Transmembrane protein 151A

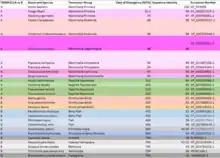
This table shows a list of TMEM151 orthologues in 28 species. The table demonstrates whether TMEM151A or TMEM151B is found in the animal, the name of the species as well as its clade, the percent identity of the orthologue to humans, how many millions of years ago the species diverged from humans, and the NCBI accession code for the orthologue.

TMEM151B could not be found in tunicates, but it was found in one lancelet. As TMEM151B was found in lancelets, TMEM151B is found in Echinodermata, but not found in Porifera, nor Cnidaria. TMEM151B is also found in Annelida, Mollusca, Nematoda, Tardigrada, and Arthropoda.